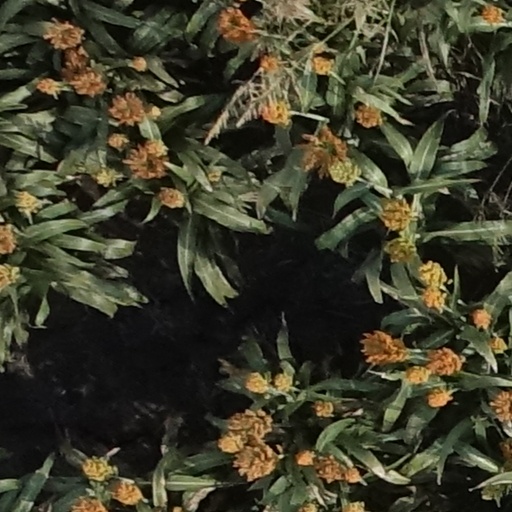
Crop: sorghum